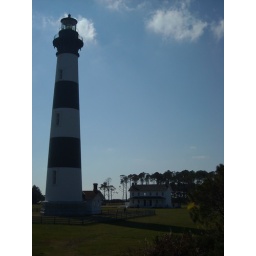
Bodie Island Lighthouse &amp;amp; lighthouse keepers house in North Carolina -- taken from behind the lighthouse.